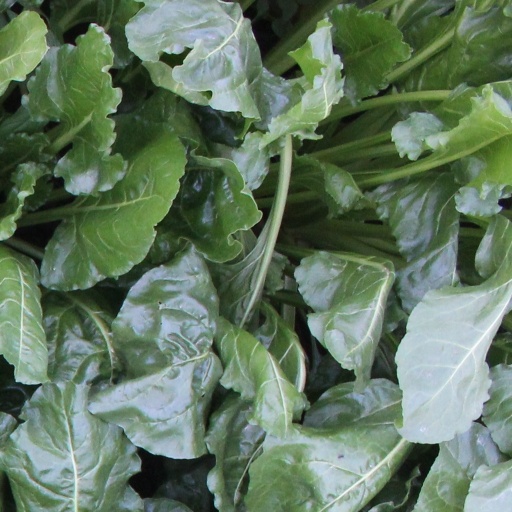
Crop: sugar beet